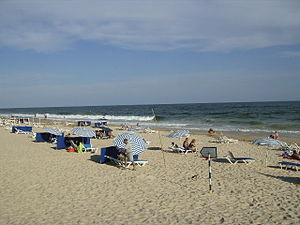
La Ria Formosa est un ensemble de lagunes côtières et d'îles formant des cordons littoraux, en Algarve au sud du Portugal. D'une longueur est-ouest de 60 kilomètres, le site couvre 18 400 ha entre le rio Ancão près de Faro et la plage de Manta Rota, près de Cacela. L'occupation des sols, autant naturelle qu'artificielle, y compose une physionomie très diversifiée. La majeure partie du site est une zone protégée en tant que réserve naturelle depuis 1978, devenue parc naturel le 9 décembre 1987. Cette protection vise autant les nombreuses espèces aviennes présentes pour leur hivernage, leur reproduction ou leur migration, que plusieurs plantes endémiques et des zones de reproduction importantes pour certaines espèces de poissons.